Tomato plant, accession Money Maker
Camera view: vertical (180 deg); turntable rotation: 30 degrees
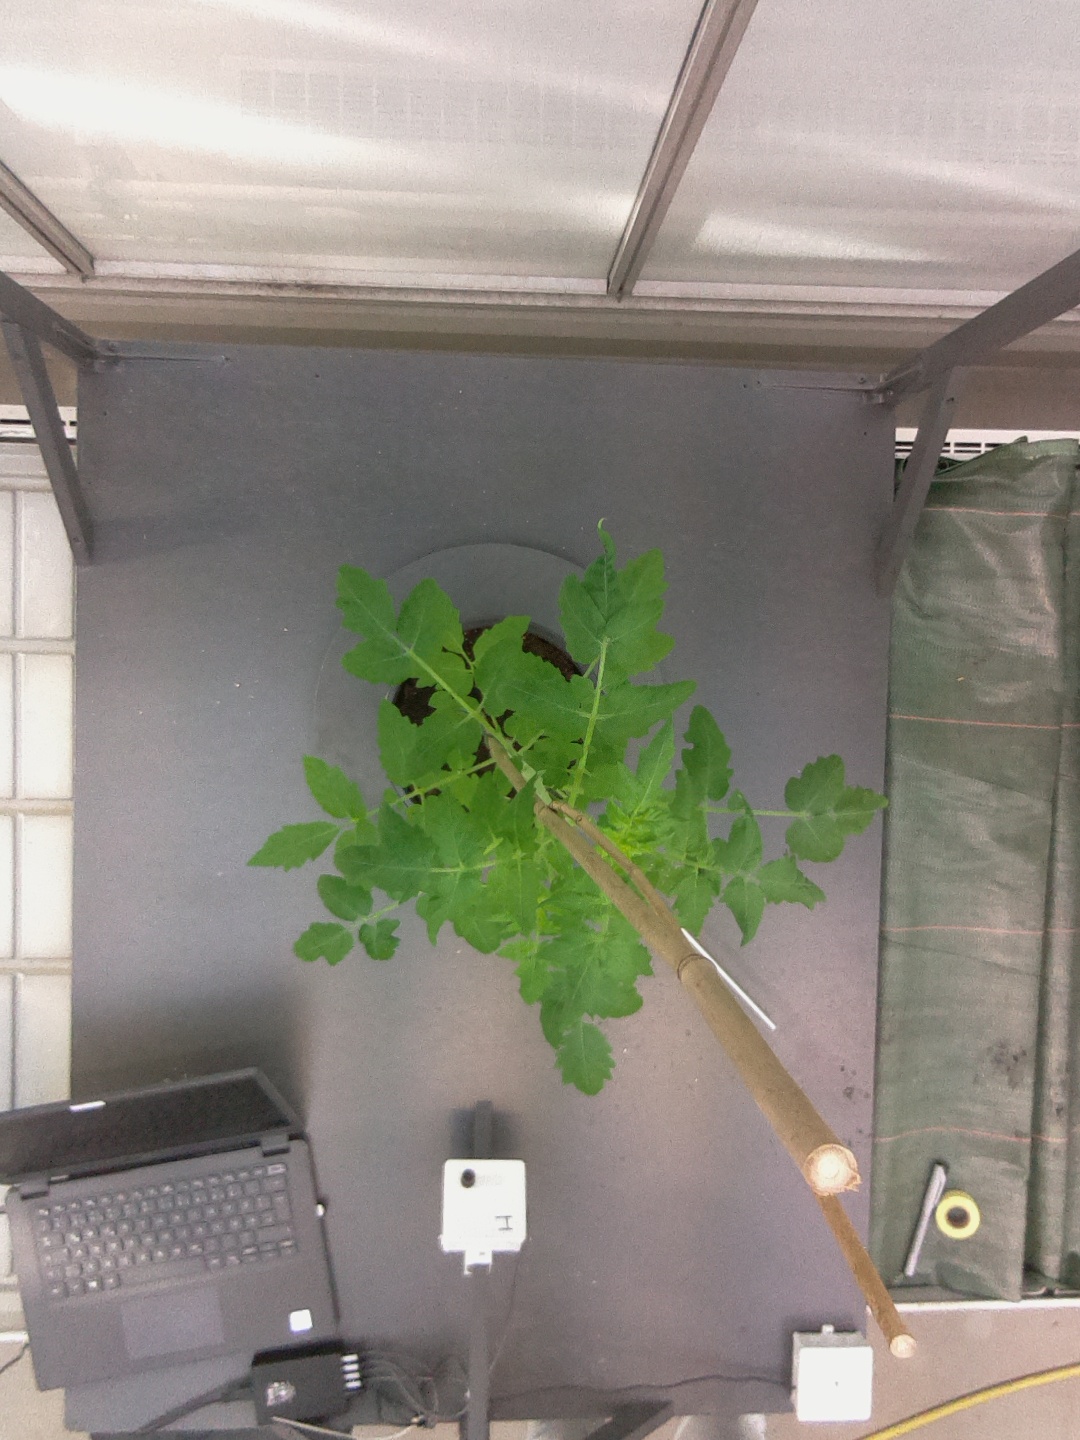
BBCH growth stage 20: First Side shoot start formed